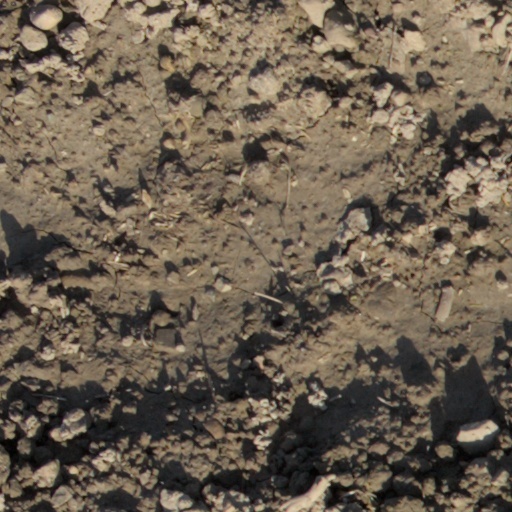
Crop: wheat